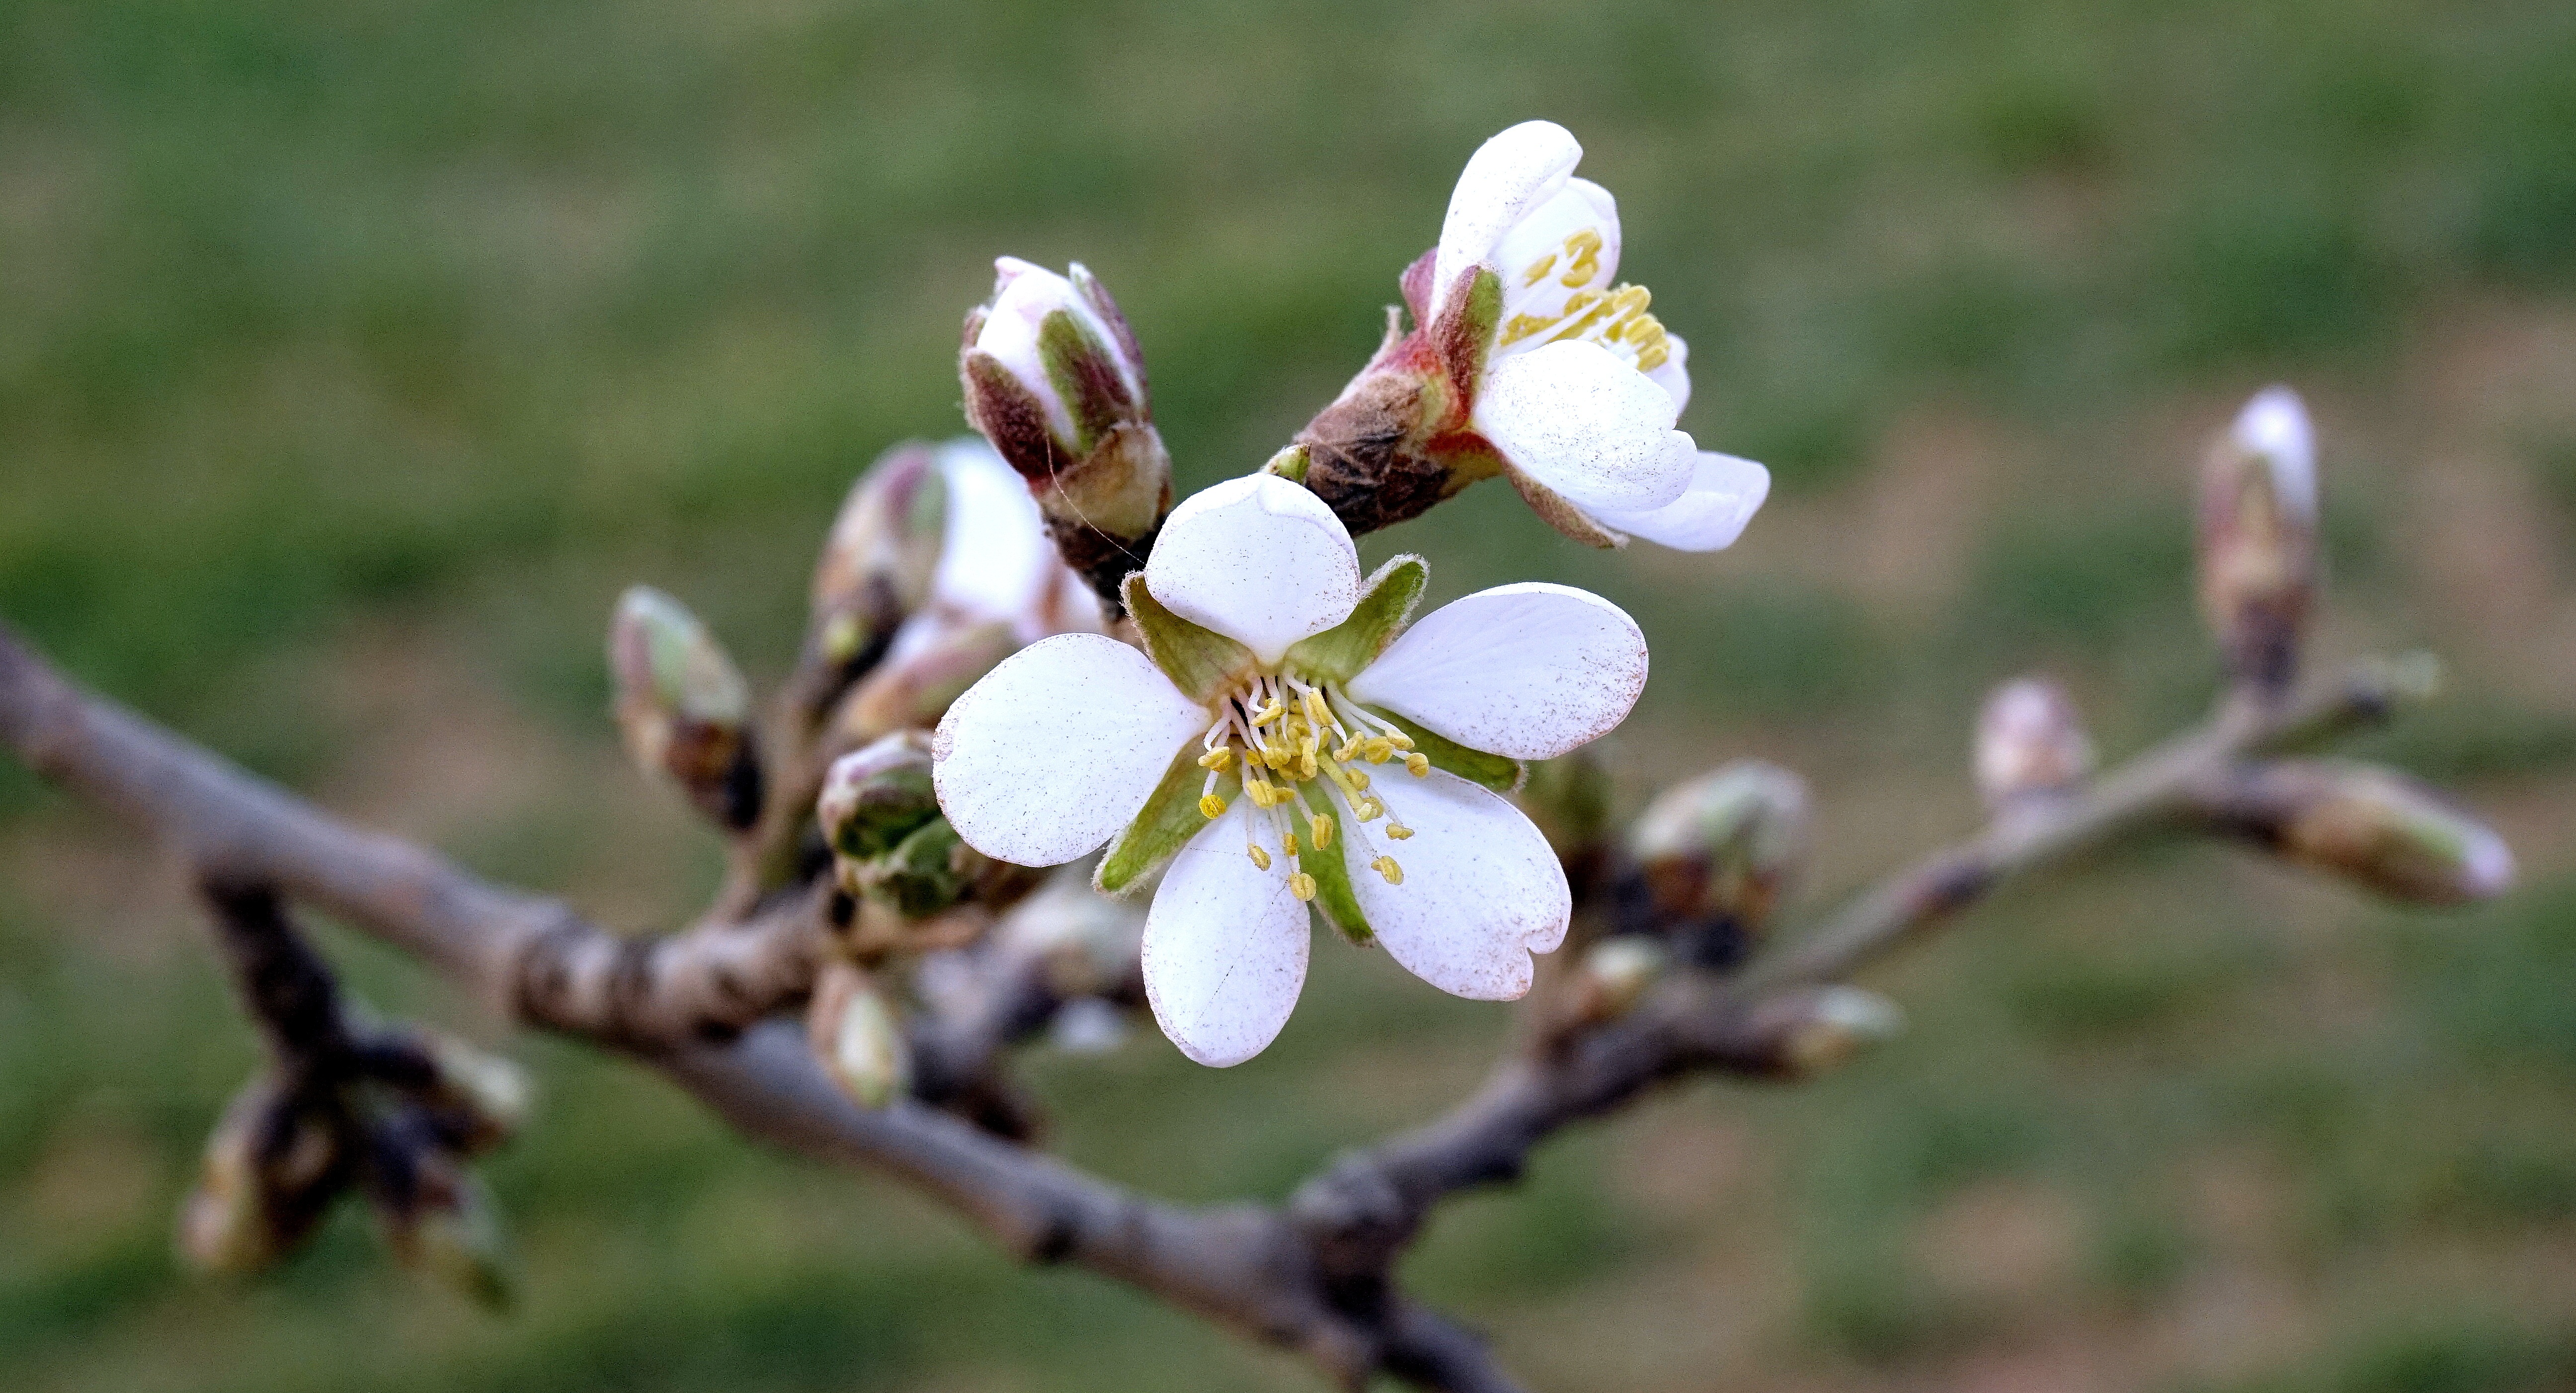
tree, nature, branch, blossom, plant, fruit, flower, food, spring, produce, botany, flora, twig, wildflower, shrub, bud, flowering, macro photography, flowering plant, almond branch in bloom, land plant, almond flowers